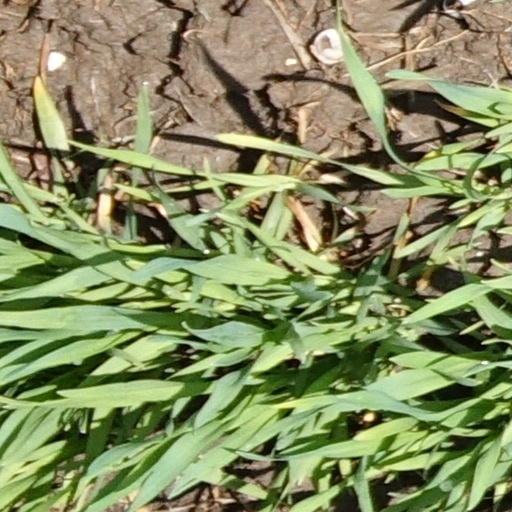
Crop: wheat